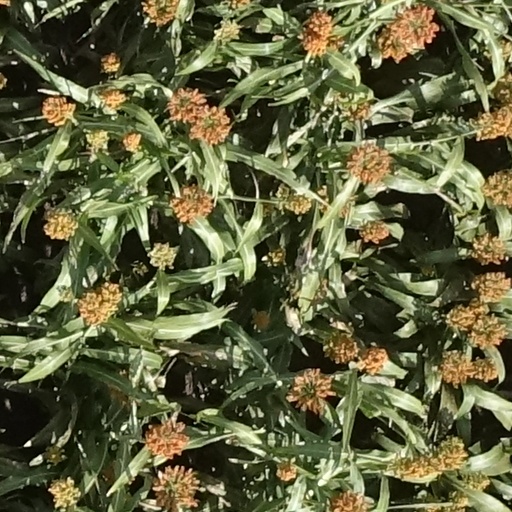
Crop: sorghum